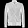
Label: Coat